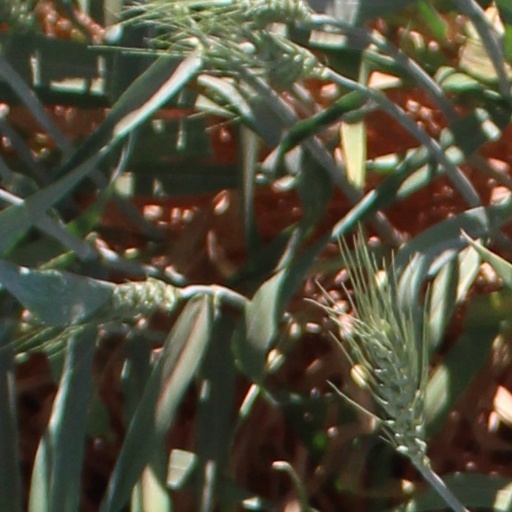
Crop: wheat